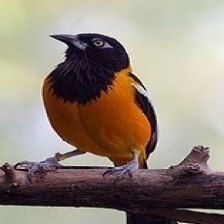
Species: VENEZUELIAN TROUPIAL
Scientific name: ICTERUS ICTERUS